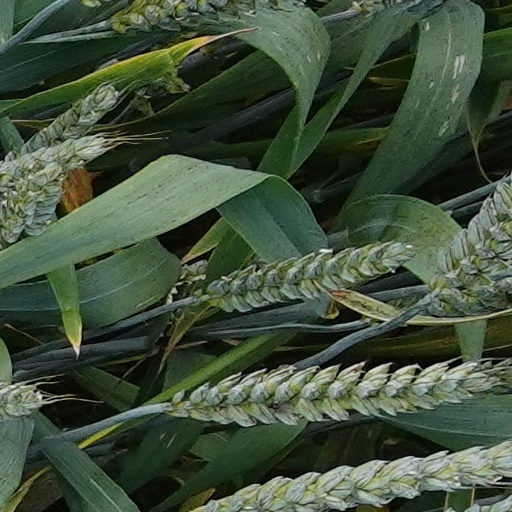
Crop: wheat